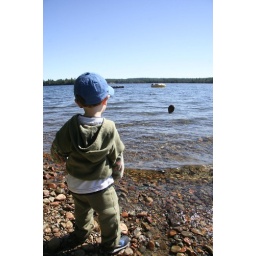
Throwing rocks in the water